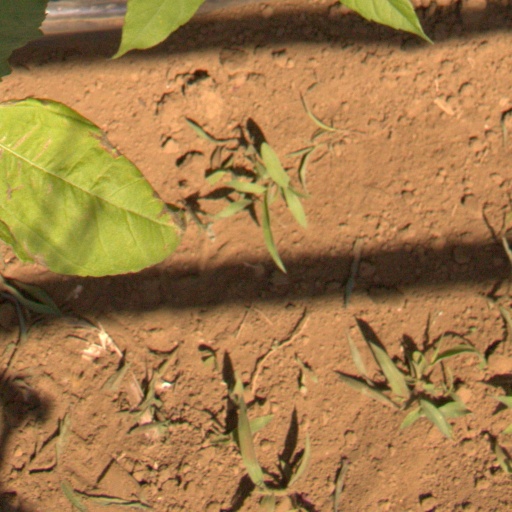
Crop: Jerusalem artichoke